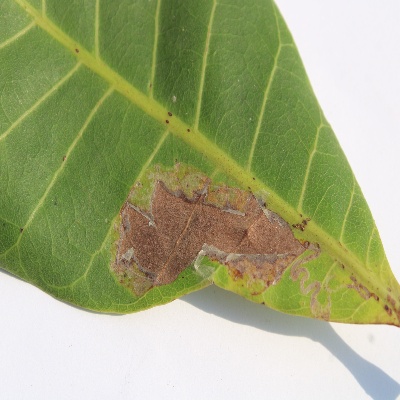
Crop: Cashew
Condition: leaf miner